Saint Blane

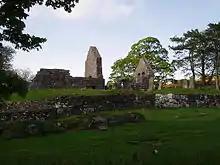
St Blane's Church viewed from the wall surrounding the old and the new graveyards.

Saint Blane (Old Irish "Bláán", died 590) was a bishop and confessor in Scotland, born on the Isle of Bute, date unknown; died 590. His feast is kept on 10 August.